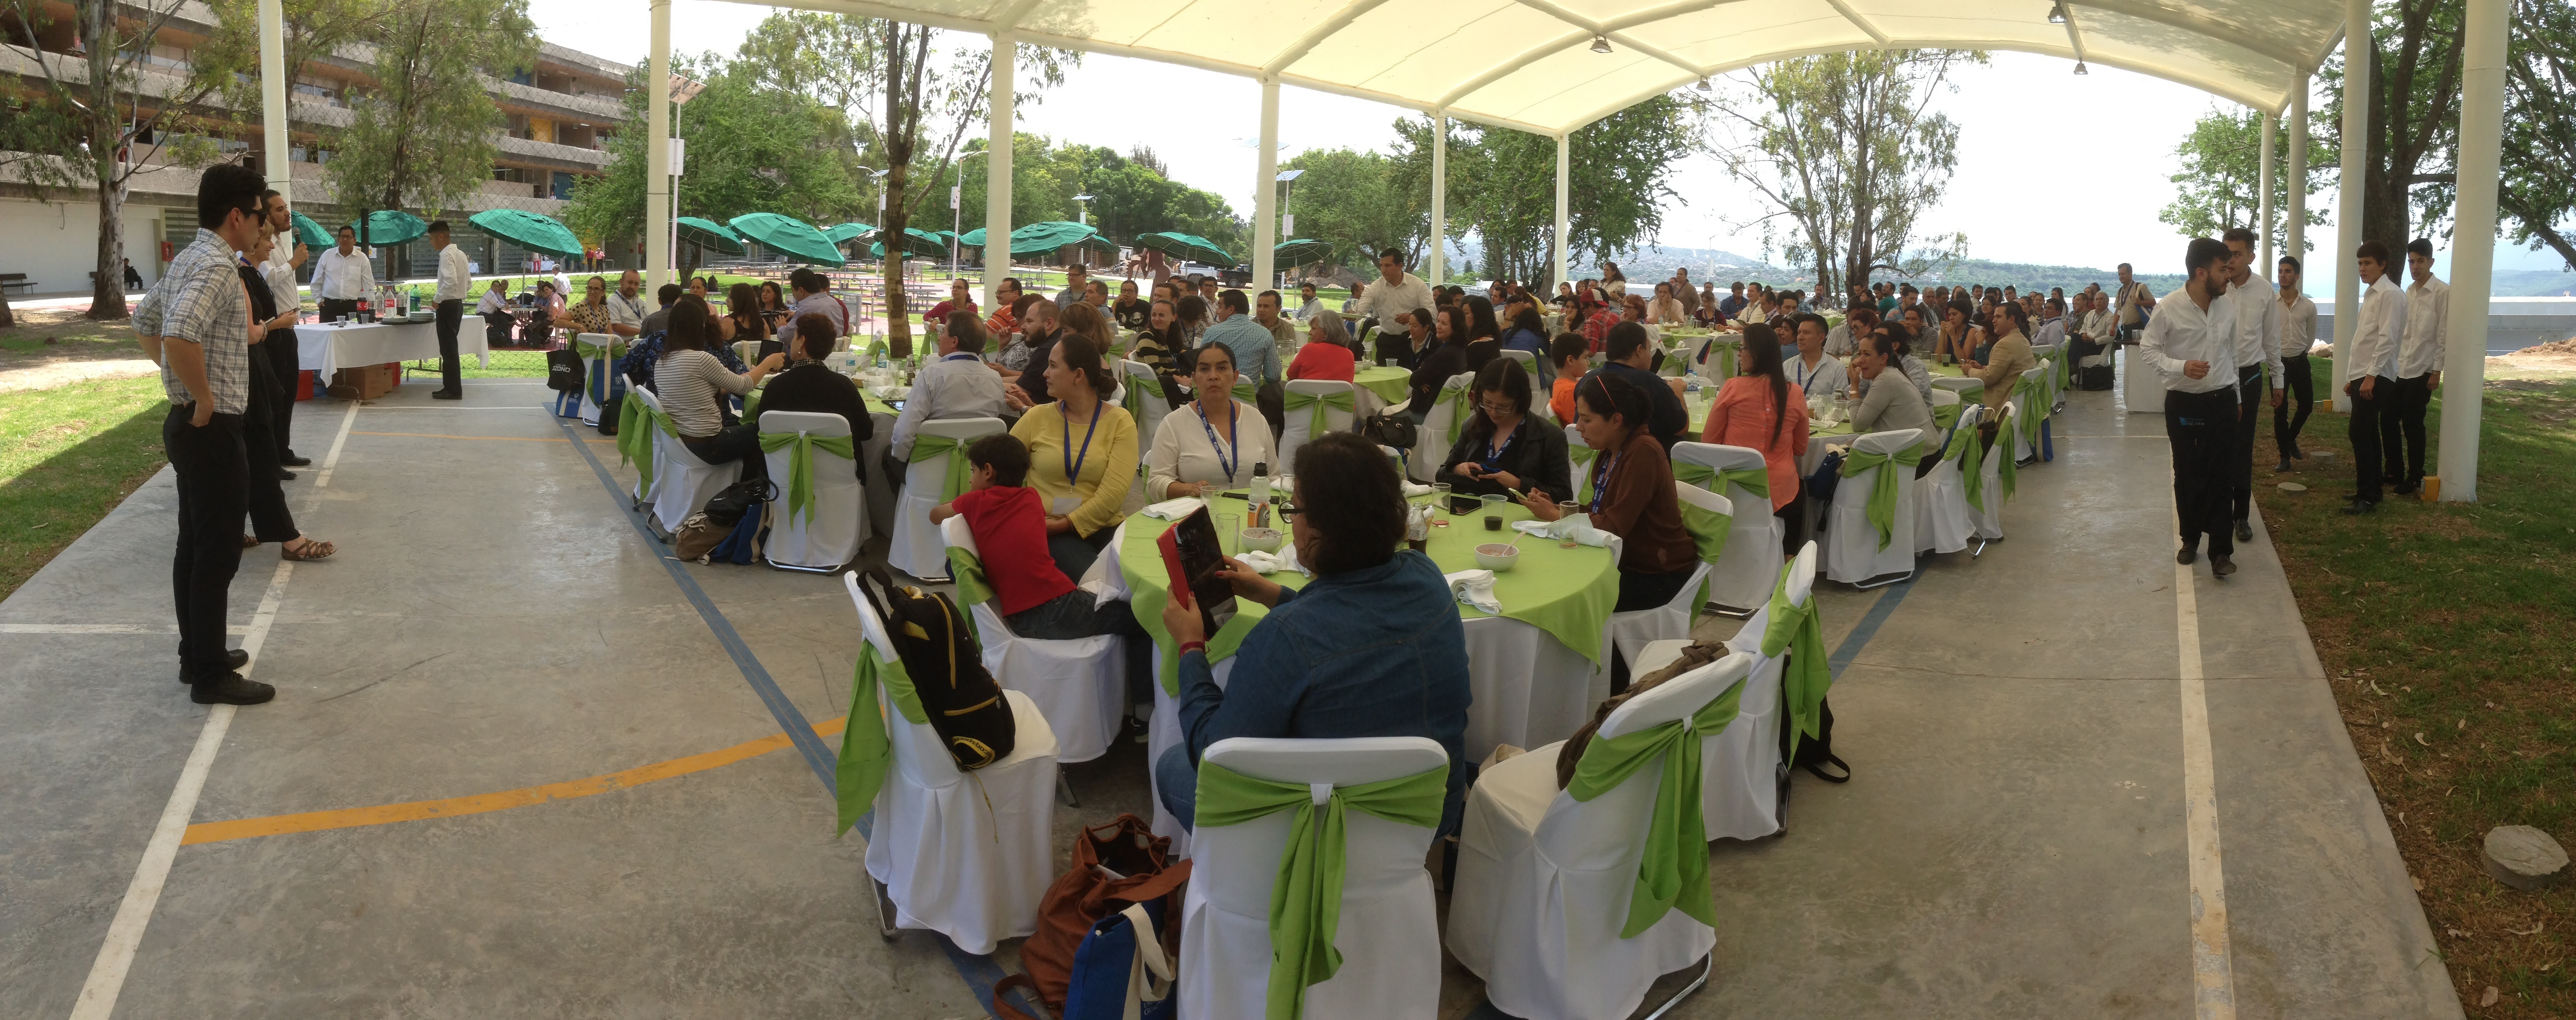
tourism, public space, udgagora